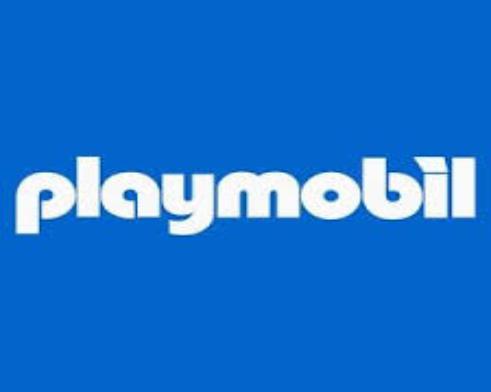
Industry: Leisure